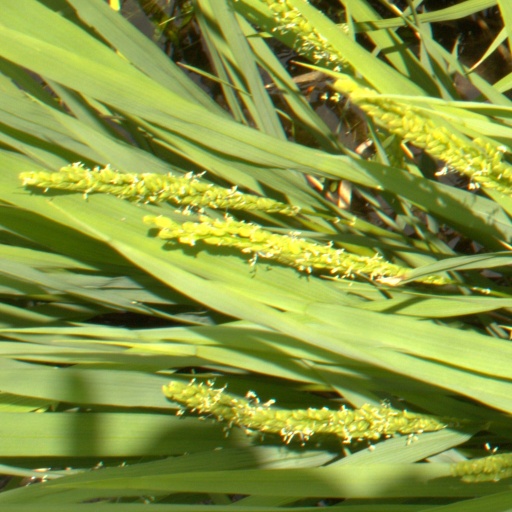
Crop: rice